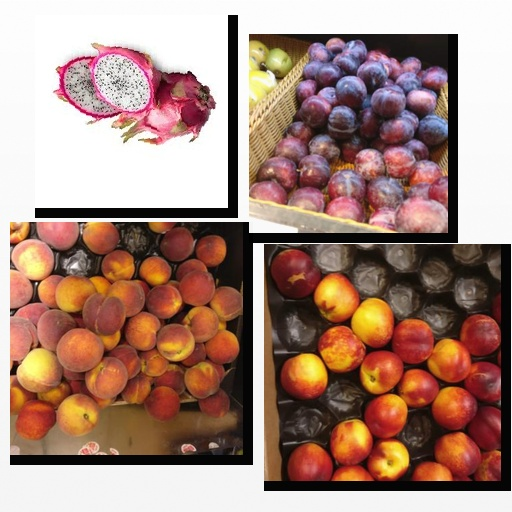
Food items: plum, nectarine, peach, dragon_fruit